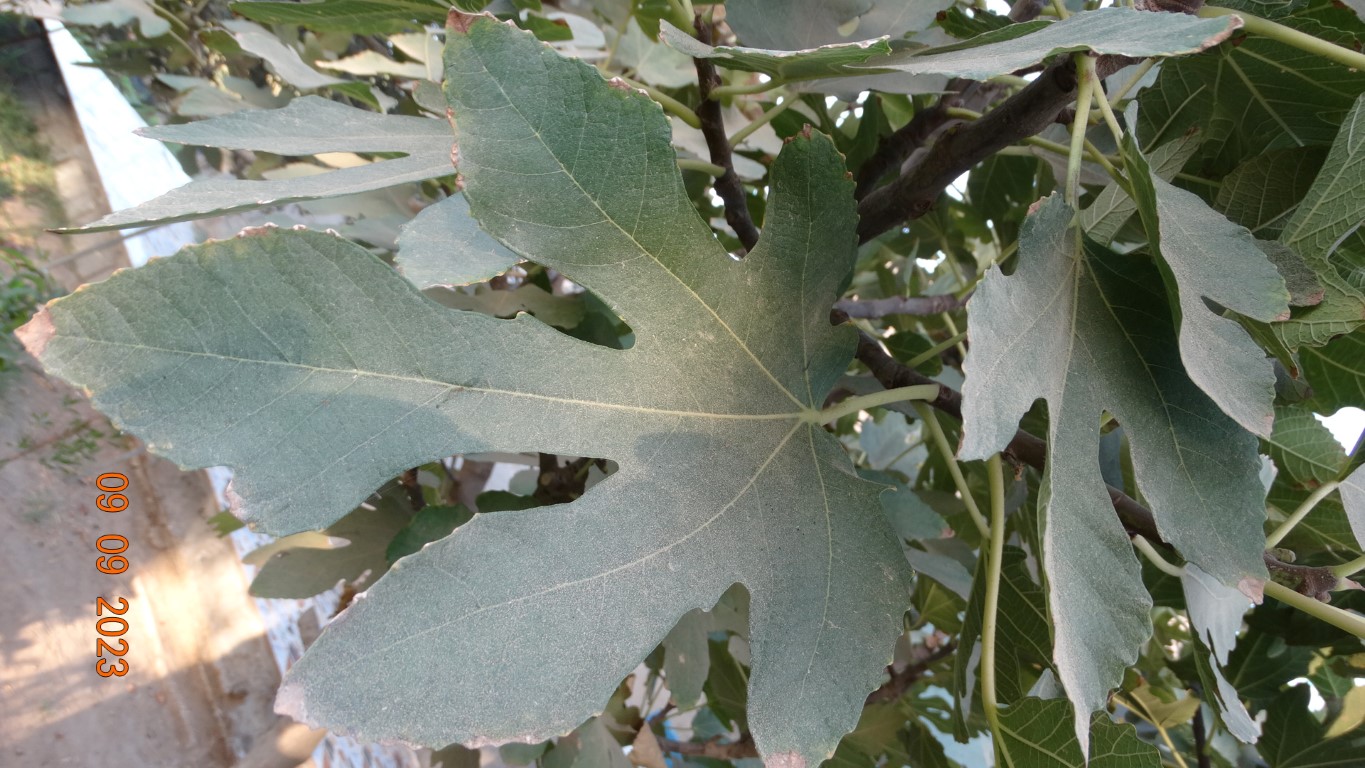
Label: healthy